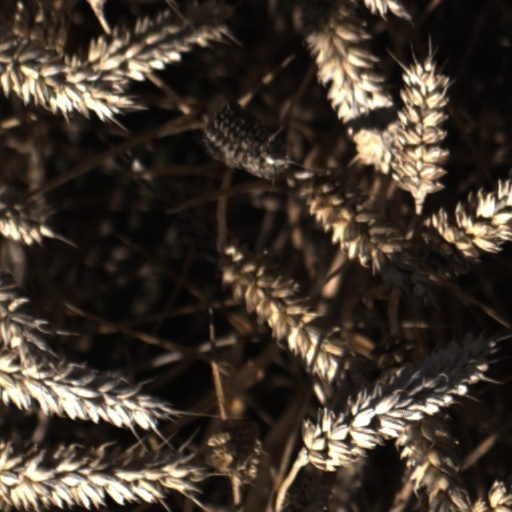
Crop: wheat